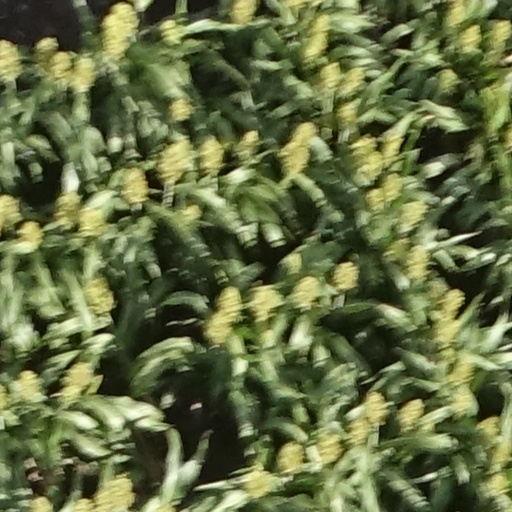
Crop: sorghum